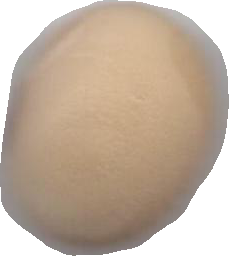
Variety: Anjasmoro